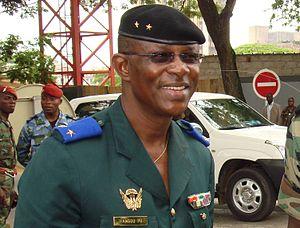
Philippe Mangou, Chef d'Etat-major des Forces armées nationales de Côte d'Ivoire
Philippe Mangou est un général de corps d'armée ivoirien, ex-chef d'état-major des armées et nommé ambassadeur au Gabon depuis mai 2012 par le président Alassane Ouattara.